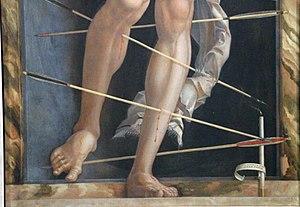
Saint Sébastien est le sujet de trois tableaux du maître de la Renaissance Italienne, Andrea Mantegna. L’artiste de Padoue vivait à une période de fréquentes épidémies de peste et saint Sébastien, qui a survécu à sa condamnation à mort par sagittation, était considéré comme un protecteur contre cette maladie. Lors de son long séjour à Mantoue, Mantegna résidait près de l’église dédiée à saint Sébastien.